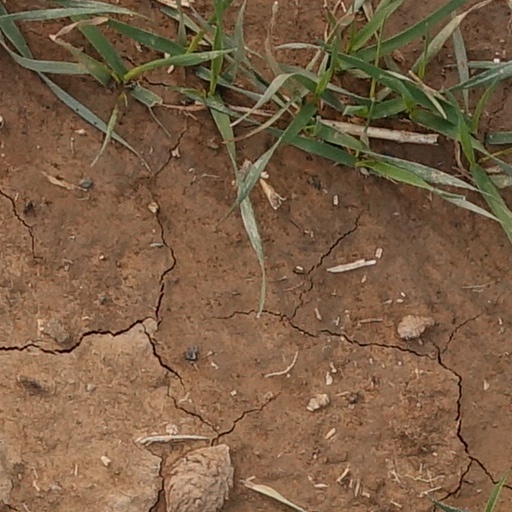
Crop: wheat